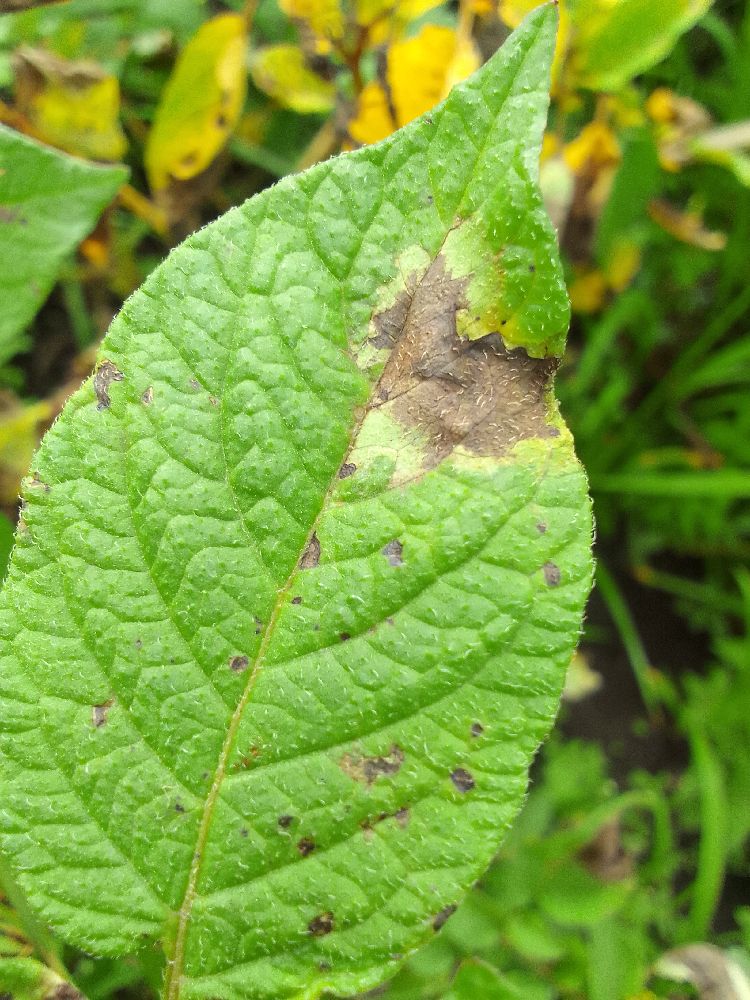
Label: Late blight